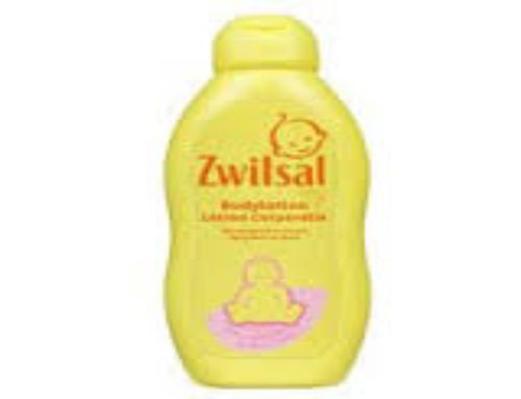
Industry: Necessities